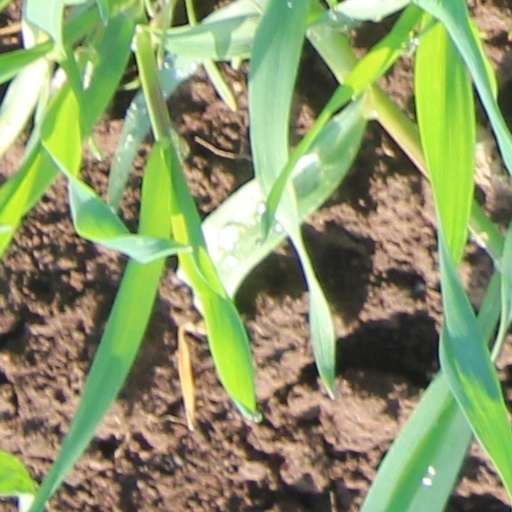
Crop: wheat